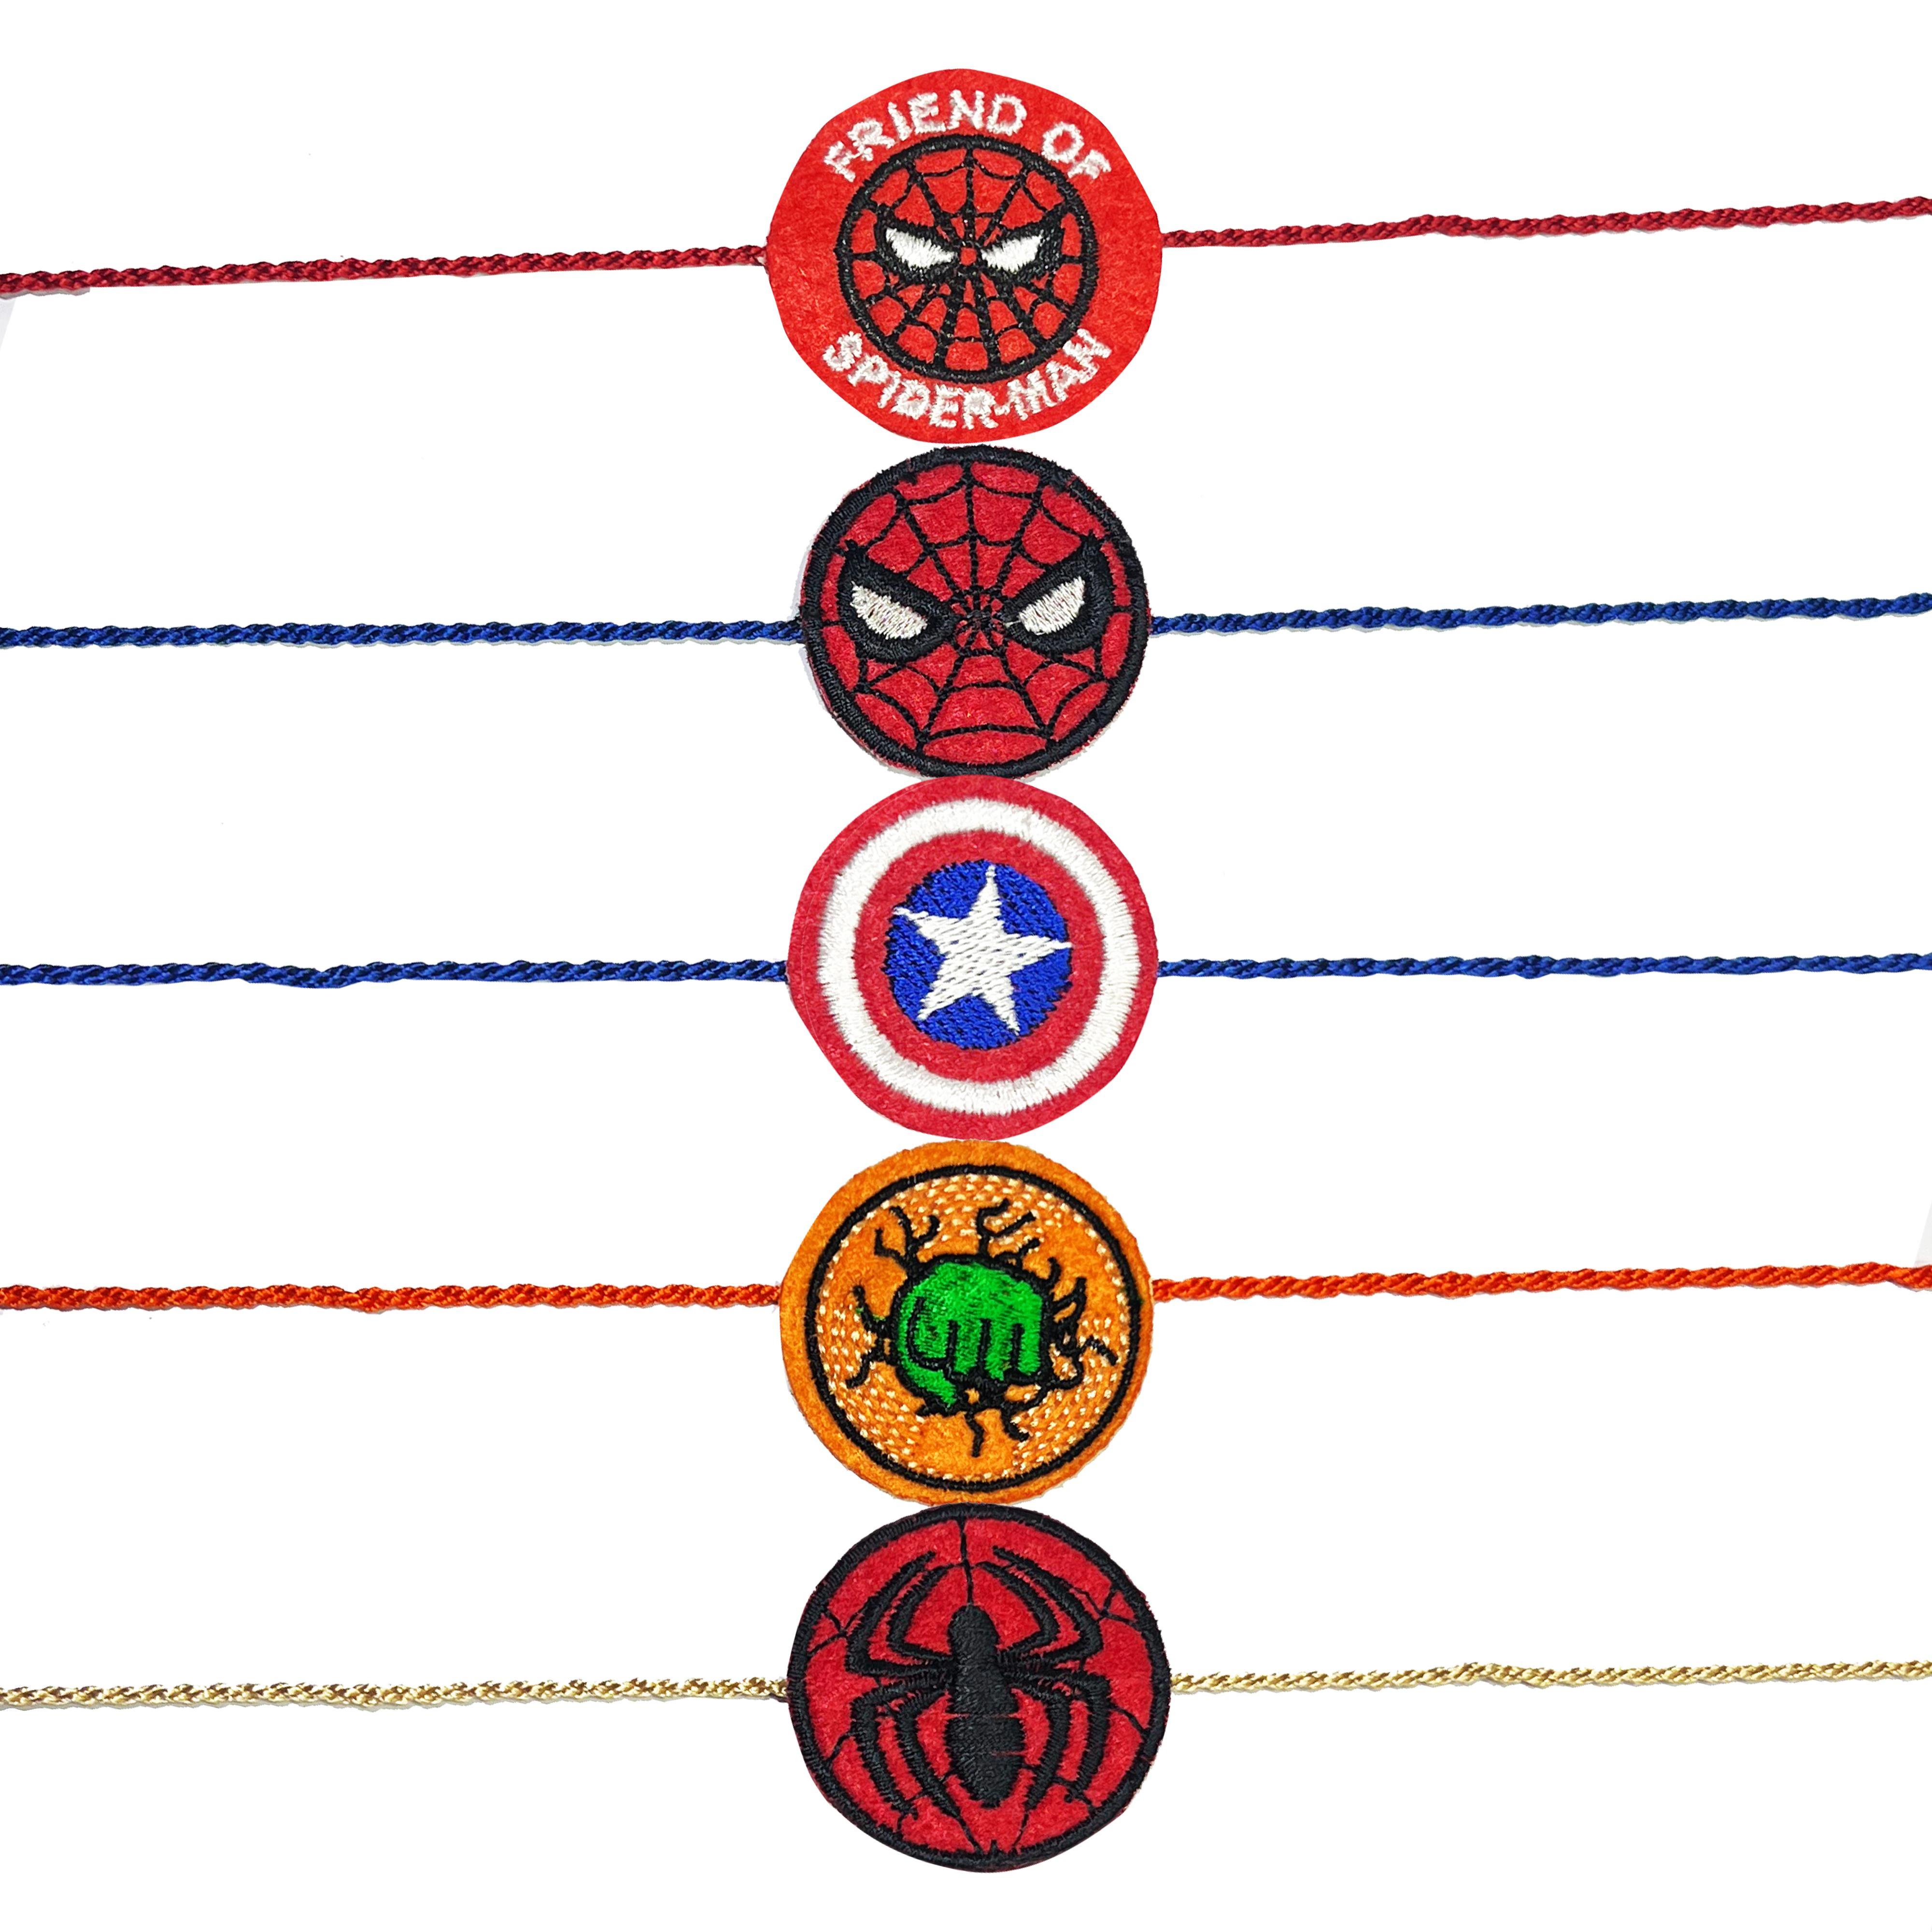
The Stone Aisle Marvel Avengers Set of 5 Rakhis for Brothers - Official Superhero Rakhi Collection for Raksha Bandhan 2024
Type: Rakhis
Brand: The Stone Aisle
Price: Rs. 399
 Make Raksha Bandhan unforgettable with the Marvel Avengers Set of 5 Rakhis, the ultimate gift for brothers who are fans of the legendary superhero team. This officially licensed Marvel collection features rakhis designed with the emblems of five iconic Avengers: Iron Man, Captain America, Thor, Hulk, and Black Panther. Each rakhi captures the spirit of bravery, strength, and unity that the Avengers represent.Crafted with meticulous attention to detail, these rakhis are made from high-quality materials, ensuring durability and vibrant colors that will last. The adjustable threads provide a comfortable fit for wrists of all sizes, allowing your brother to wear them with pride throughout the day.Packaged in a special Marvel-themed box, this rakhi set is not only a symbol of love and protection but also a collector's item for any Marvel enthusiast. Whether your brother is young or old, this rakhi set is sure to bring excitement and joy to the festival.
Features: Official Marvel Merchandise: Celebrate Raksha Bandhan with a set of 5 authentic Marvel Avengers rakhis, featuring popular superhero emblems.,Variety of Iconic Designs: Each rakhi in the set showcases a unique Avengers hero, including Iron Man, Captain America, Thor, Hulk, and Black Panther.,High-Quality Craftsmanship: Made with durable materials and vibrant colors, these rakhis are designed to be long-lasting and eye-catching.,Adjustable and Comfortable: Each rakhi features an adjustable thread to fit wrists of all sizes, ensuring a comfortable and secure fit for brothers of any age.,Perfect for Superhero Fans: Delight your brother with a rakhi set that reflects his favorite Marvel characters, making Raksha Bandhan extra special.